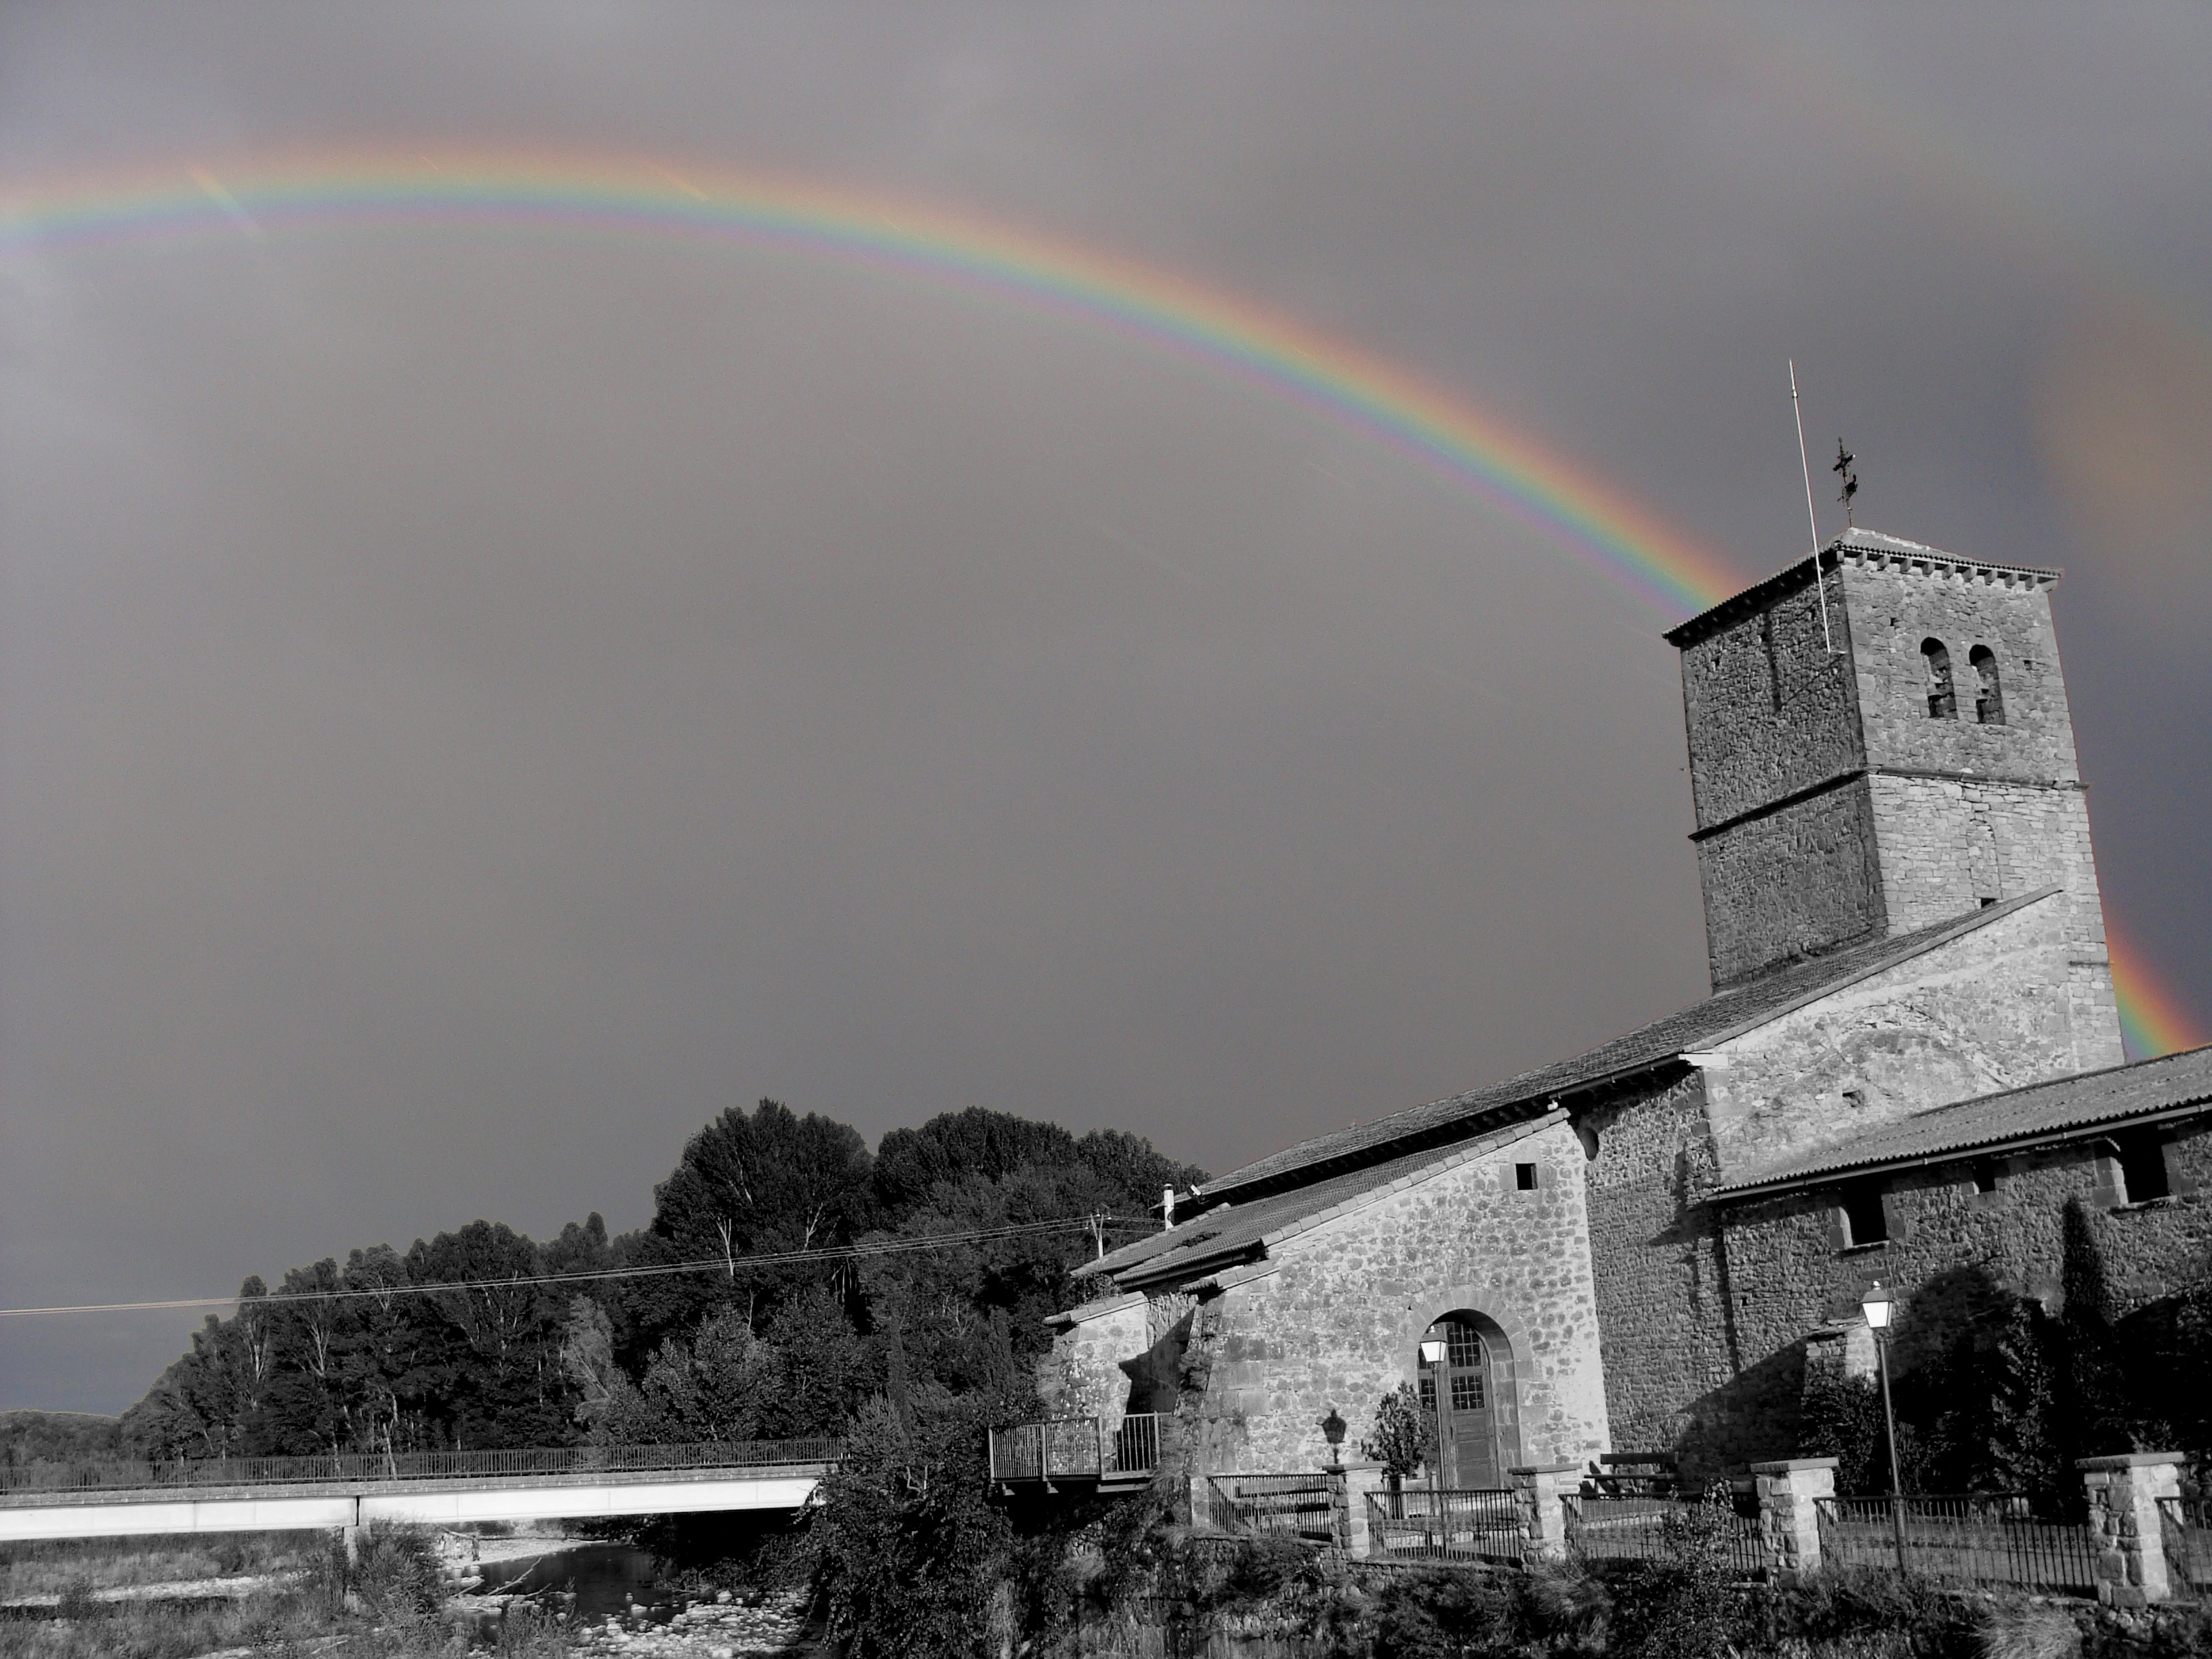
church, rainbow, aragon, meteorological phenomenon, atmosphere of earth, santa cilia